Mirror Lake Library

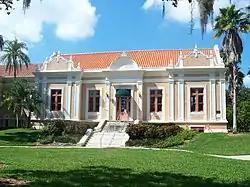

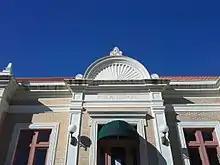
PVBLIC LIBRARY inscribed over East entrance of the 1915 building

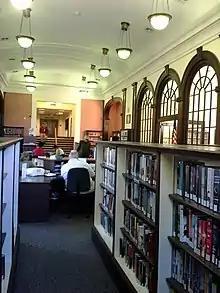
Interior of the 1915 building

The Mirror Lake Community Library is a Carnegie library built in 1915 in "Beaux-Arts" style. It was one of ten Florida Carnegie libraries to receive grants awarded by the Carnegie Corporation of New York from 1901 to 1917. Steel magnate and philanthropist Andrew Carnegie provided funding for more than 3,000 Carnegie libraries in the United States, Canada, and Europe. The library is significant to the city's history as the first permanent home of the public library system and embodies the transformation of the city in the second decade of the twentieth century from a pioneer village to a city with viable cultural institutions.